Green

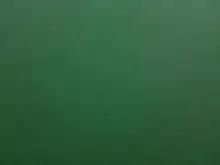
A dark green rectangle

In modern Japanese, the term for green is 緑, while the old term for "blue/green", now means "blue". But in certain contexts, green is still conventionally referred to as 青, as in and , reflecting the absence of blue-green distinction in old Japanese (more accurately, the traditional Japanese color terminology grouped some shades of green with blue, and others with yellow tones).